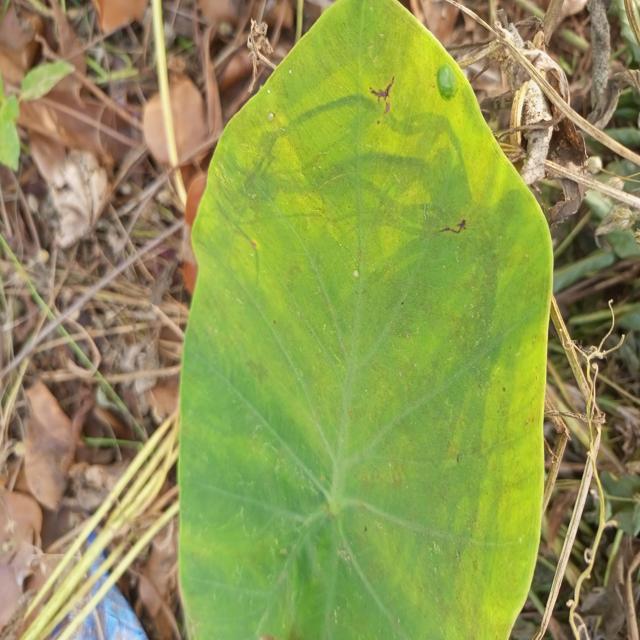
Label: Early_Blight